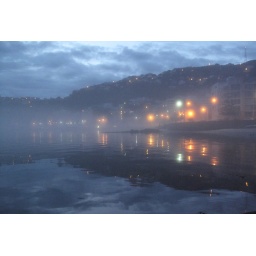
Mist on the water creates a Fresnel effect on the street lights in Oriental Parade in this pre-dawn view from the pier.